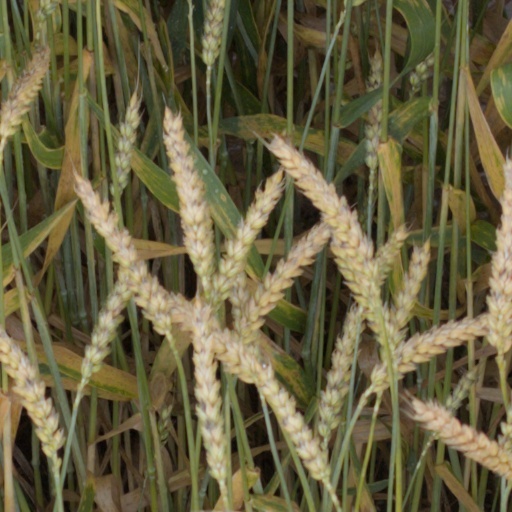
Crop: wheat